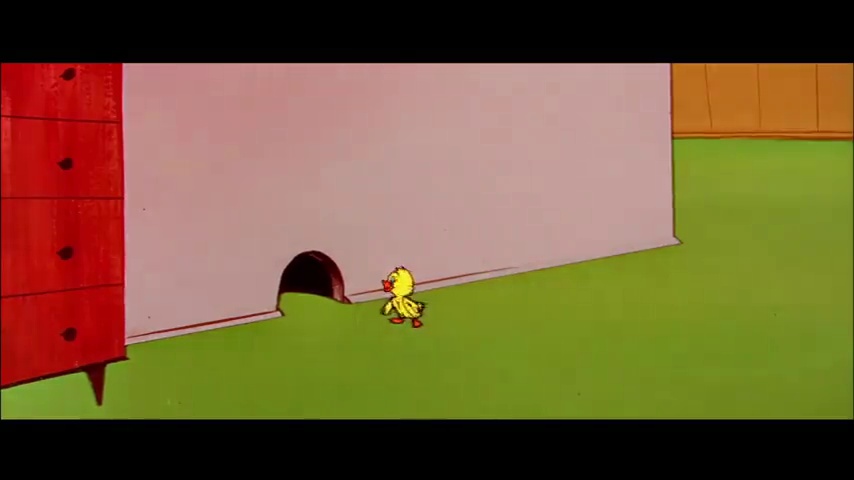
Portrait style: Cartoon Portrait